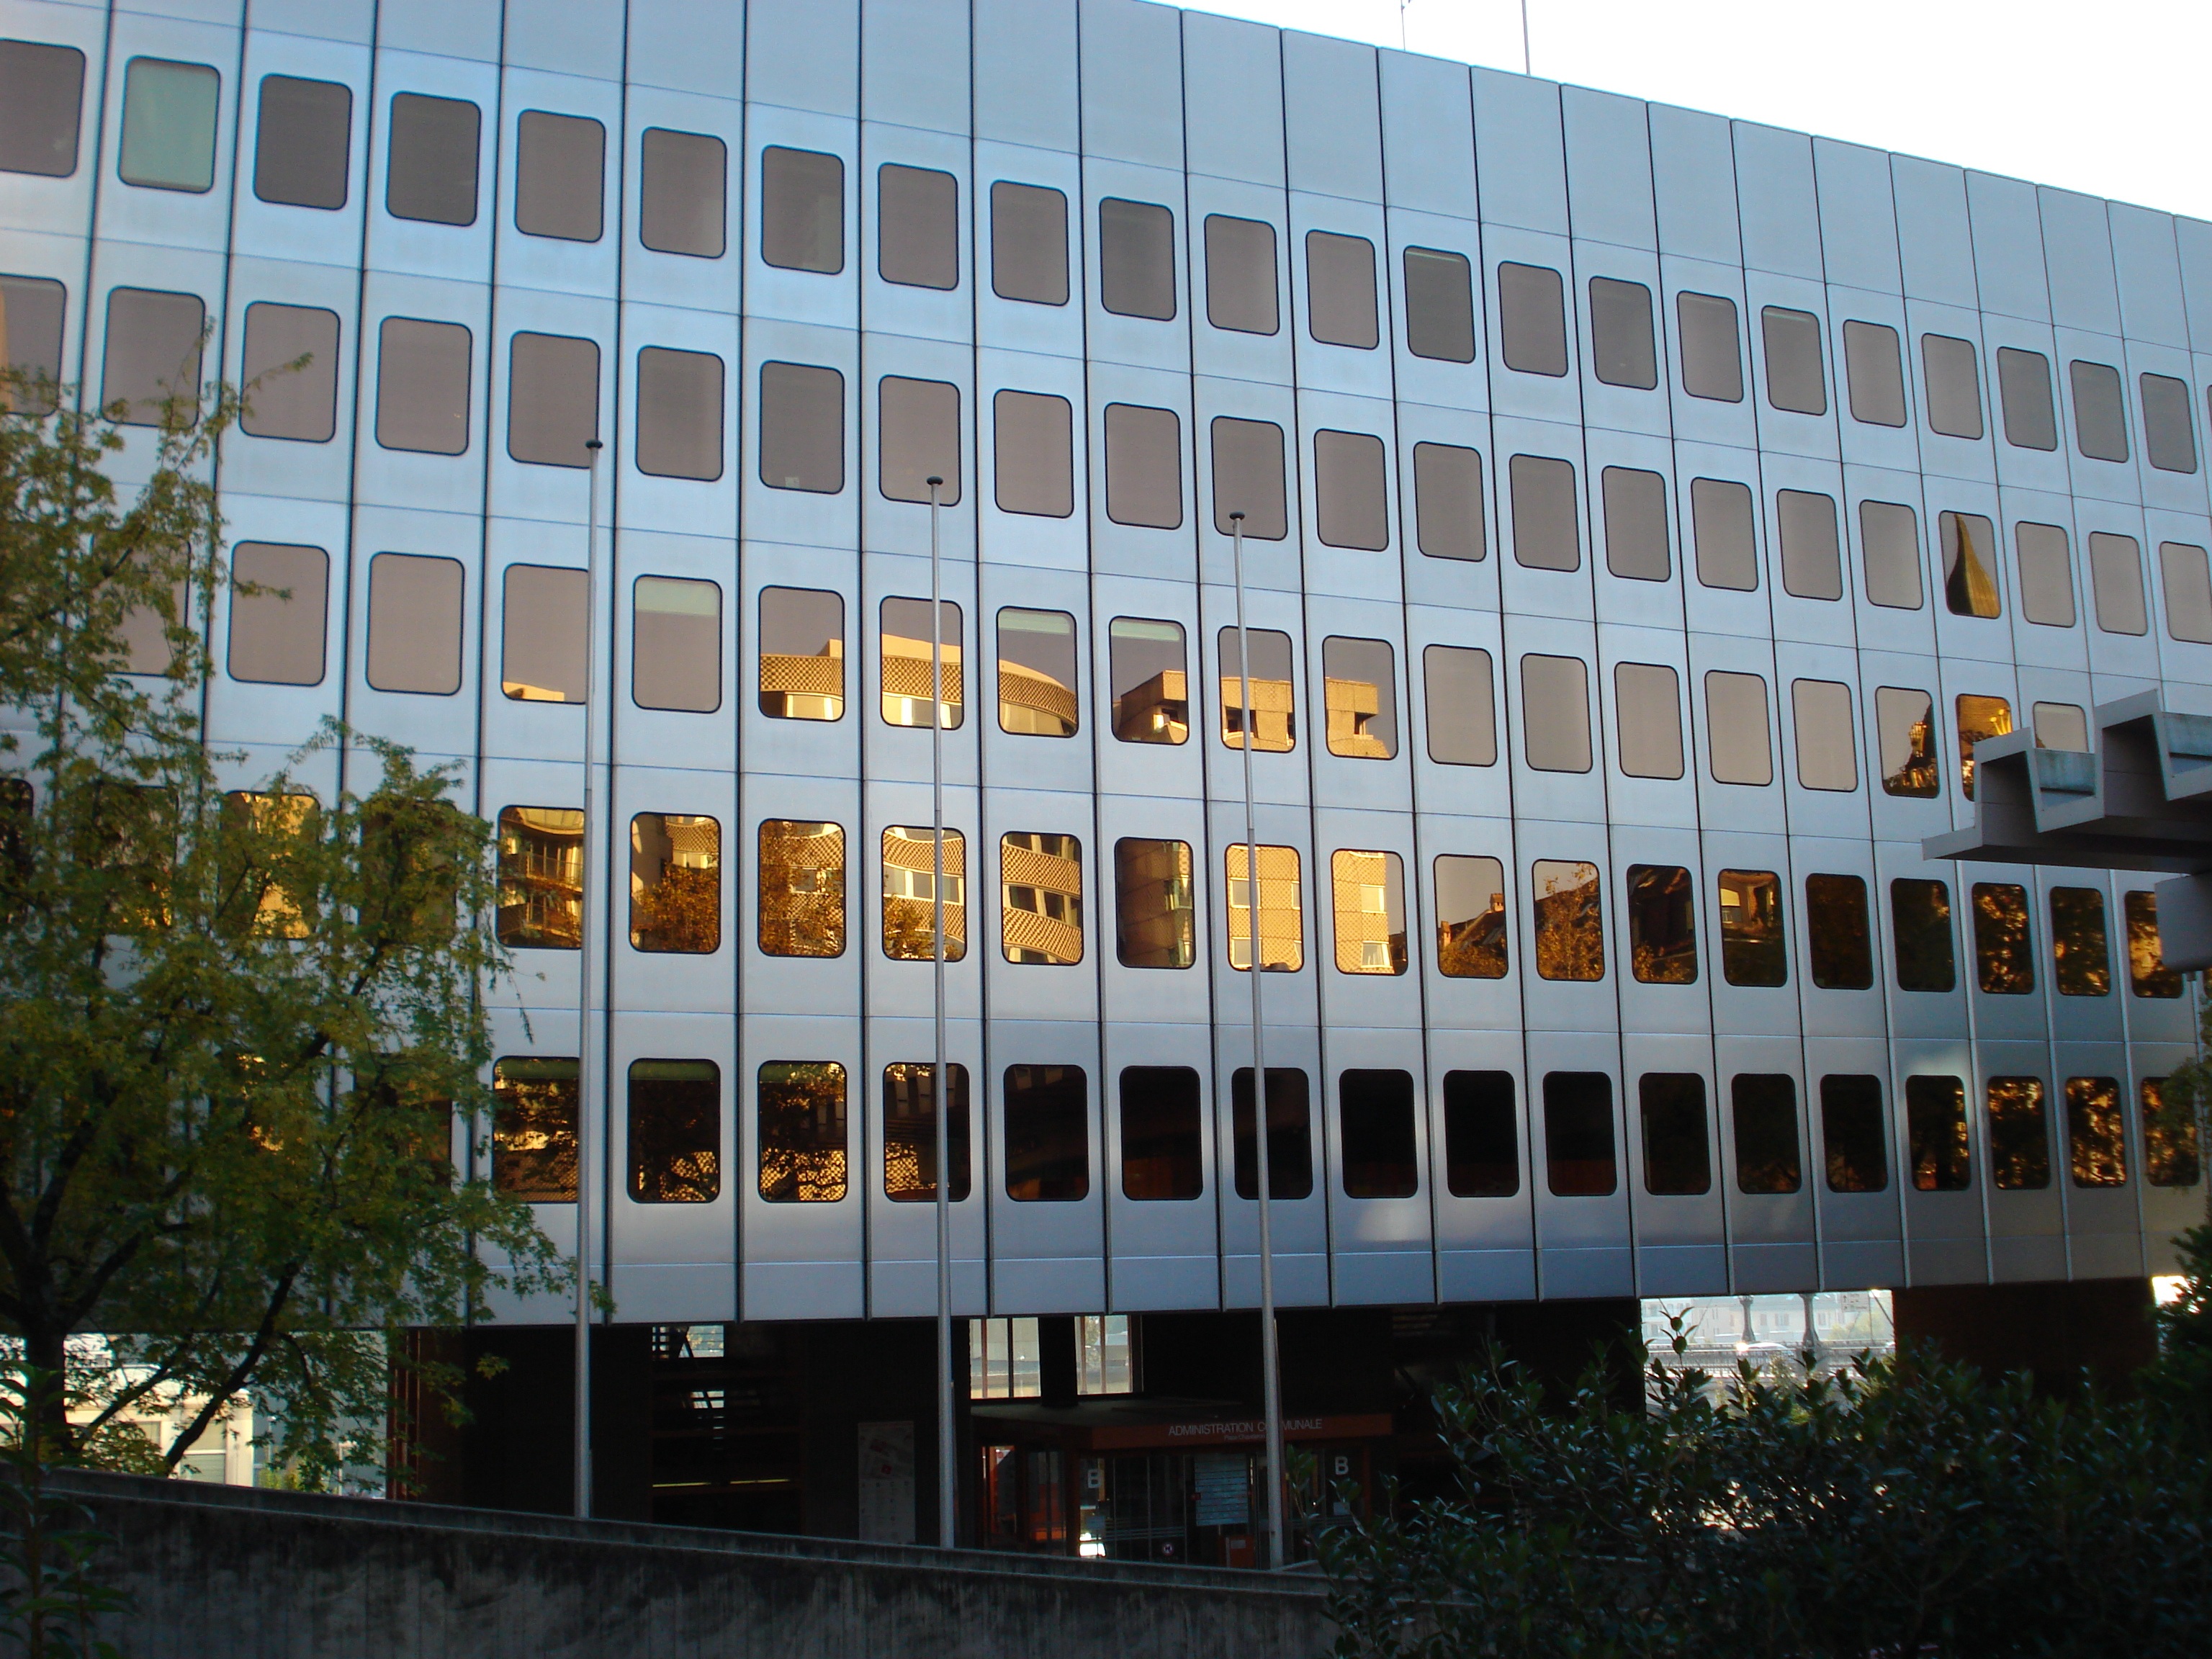
architecture, structure, building, downtown, plaza, facade, modern, stadium, tower block, arena, windows, mirrors, reflections, switzerland, school, campus, headquarters, condominium, lausanne, sport venue